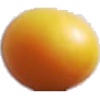
Label: cherry_wax_yellow